White Night riots

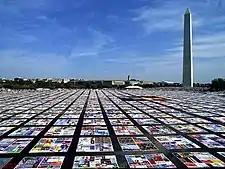
The NAMES Project AIDS quilt, representing people who have died of AIDS, in front of the Washington Monument

Cleve Jones played a major role in the investigation of the riots, and had since become a prominent activist. He dropped out of school to work as a legislative consultant to California State Assembly Speakers Leo McCarthy and Willie Brown. He also spent time organizing political campaigns. In 1981, while working as a consultant to the California State Assembly Health Committee, he became aware of gay men in San Francisco contracting unusual diseases, such as Kaposi's sarcoma. The gay community was eventually seriously affected by the AIDS epidemic, and Jones became a key AIDS activist. Jones co-founded the Kaposi's Sarcoma Research & Education Foundation, which in 1982 became the San Francisco AIDS Foundation. On November 27, 1985, at a candlelight vigil on the anniversary of the Moscone-Milk assassinations, Jones learned that 1,000 people had died of AIDS. He proposed the creation of a quilt, in remembrance of those who had died. In 1987, Jones, by then HIV-positive himself, launched the NAMES Project AIDS Memorial Quilt. As of 2009, the quilt consists of over 44,000 individual panels. In a 2004 interview, Jones said "I thought, what a perfect symbol; what a warm, comforting, middle-class, middle-American, traditional-family-values symbol to attach to this disease that's killing homosexuals and IV drug users and Haitian immigrants, and maybe, just maybe, we could apply those traditional family values to my family."